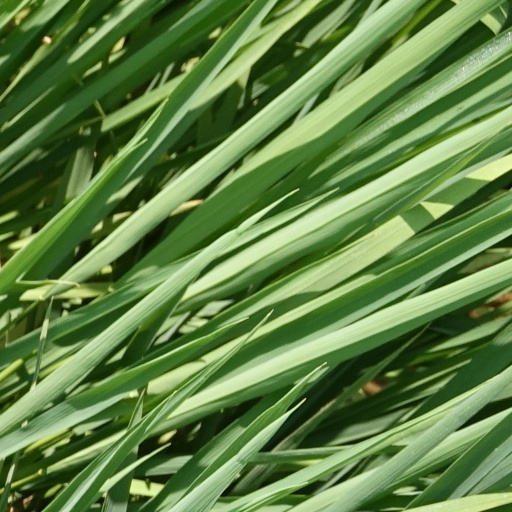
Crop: rice